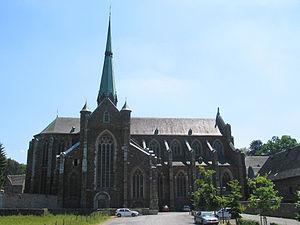
Aubel (Belgique), église abbatiale de l’abbaye du Val Dieu.
L'abbaye du Val-Dieu était un monastère de moines cisterciens situé à Aubel, dans le pays de Herve, en province de Liège. Fondée aux environs de 1215 dans un lieu « inculte et inhabité » de la vallée de la Berwinne par des moines venus de Hocht, elle fut fermée en 1812 et devint un pensionnat. Rachetée en 1840, l'abbaye reprit vie grâce à des moines venus de Bornhem.